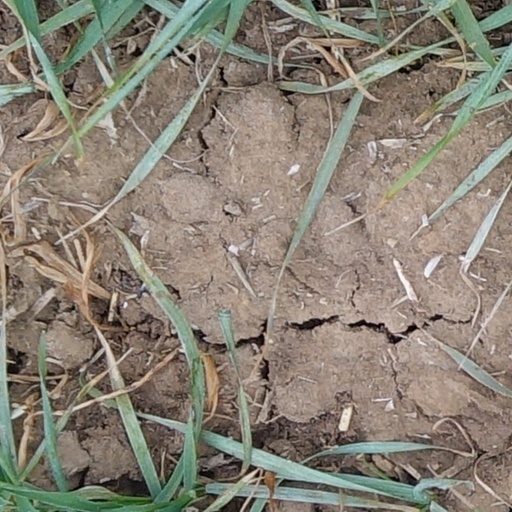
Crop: wheat